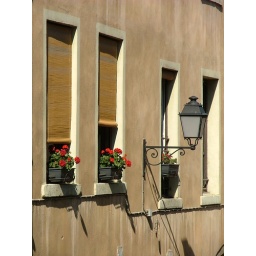
Guess what! More pretty window boxes in Lyon Old Town